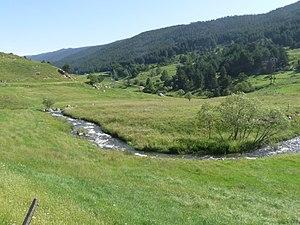
L'Aude en aval du bourg de Matemale, Pyrénées-Orientales, France
L'Aude est un fleuve du sud de la France dont le cours de 224 kilomètres s'inscrit dans la région Occitanie, depuis les Pyrénées jusqu'à la mer Méditerranée.
Matemale est une commune française, située dans le département des Pyrénées-Orientales en région Occitanie.